John O'Donoghue (politician)

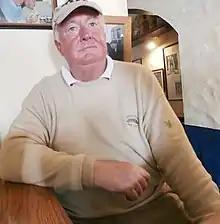
O'Donoghue in 2015

John O'Donoghue (born 28 May 1956) is an Irish former Fianna Fáil politician who served as Ceann Comhairle of Dáil Éireann from 2007 to 2009, Minister for Arts, Sport and Tourism from 2002 to 2007, Minister for Justice, Equality and Law Reform from 1997 to 2002 and Minister of State at the Department of Finance from 1991 to 1992. He served as a Teachta Dála (TD) for the Kerry South constituency from 1987 to 2011.